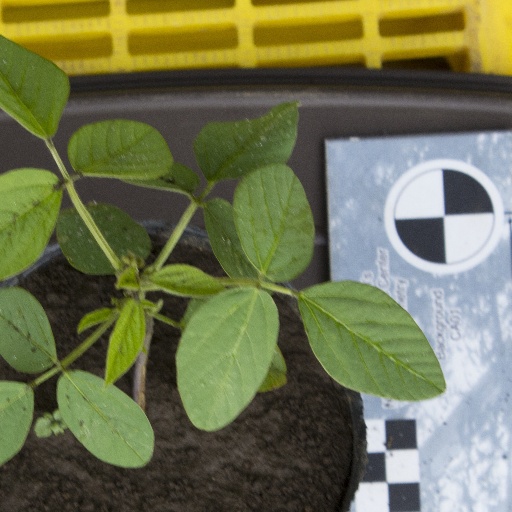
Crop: soybean